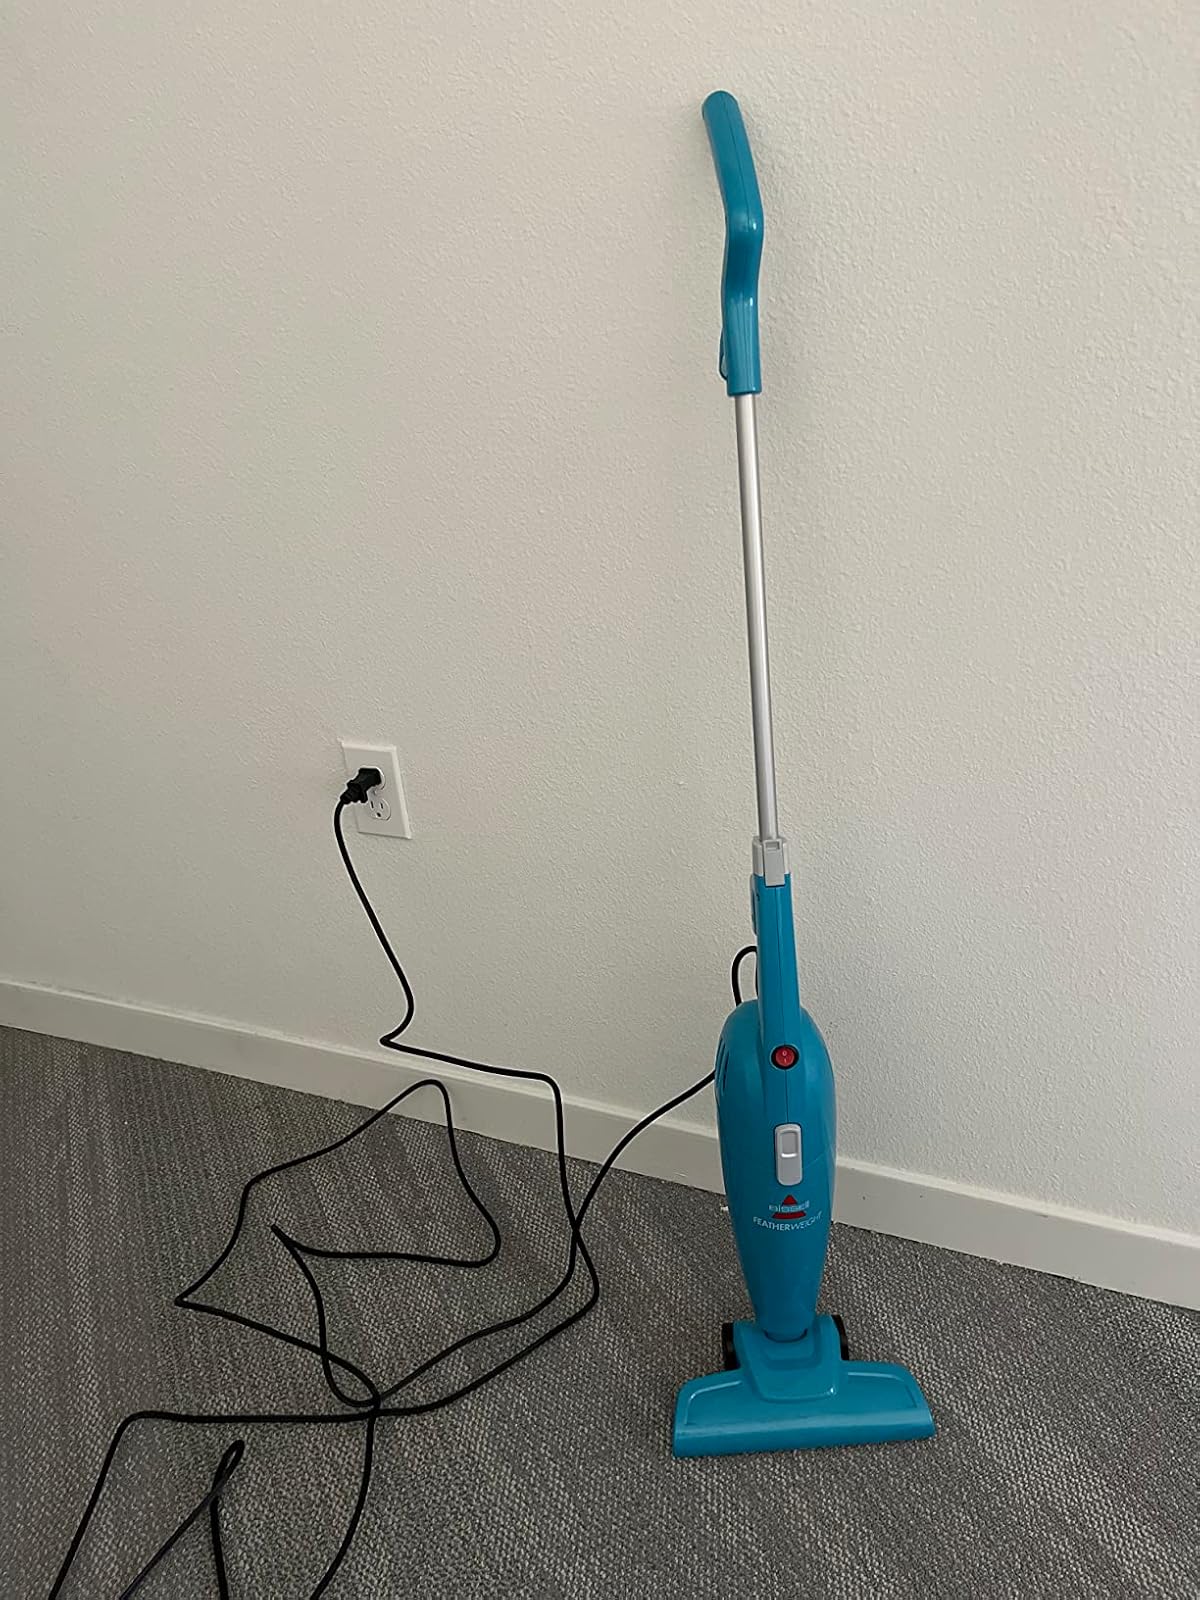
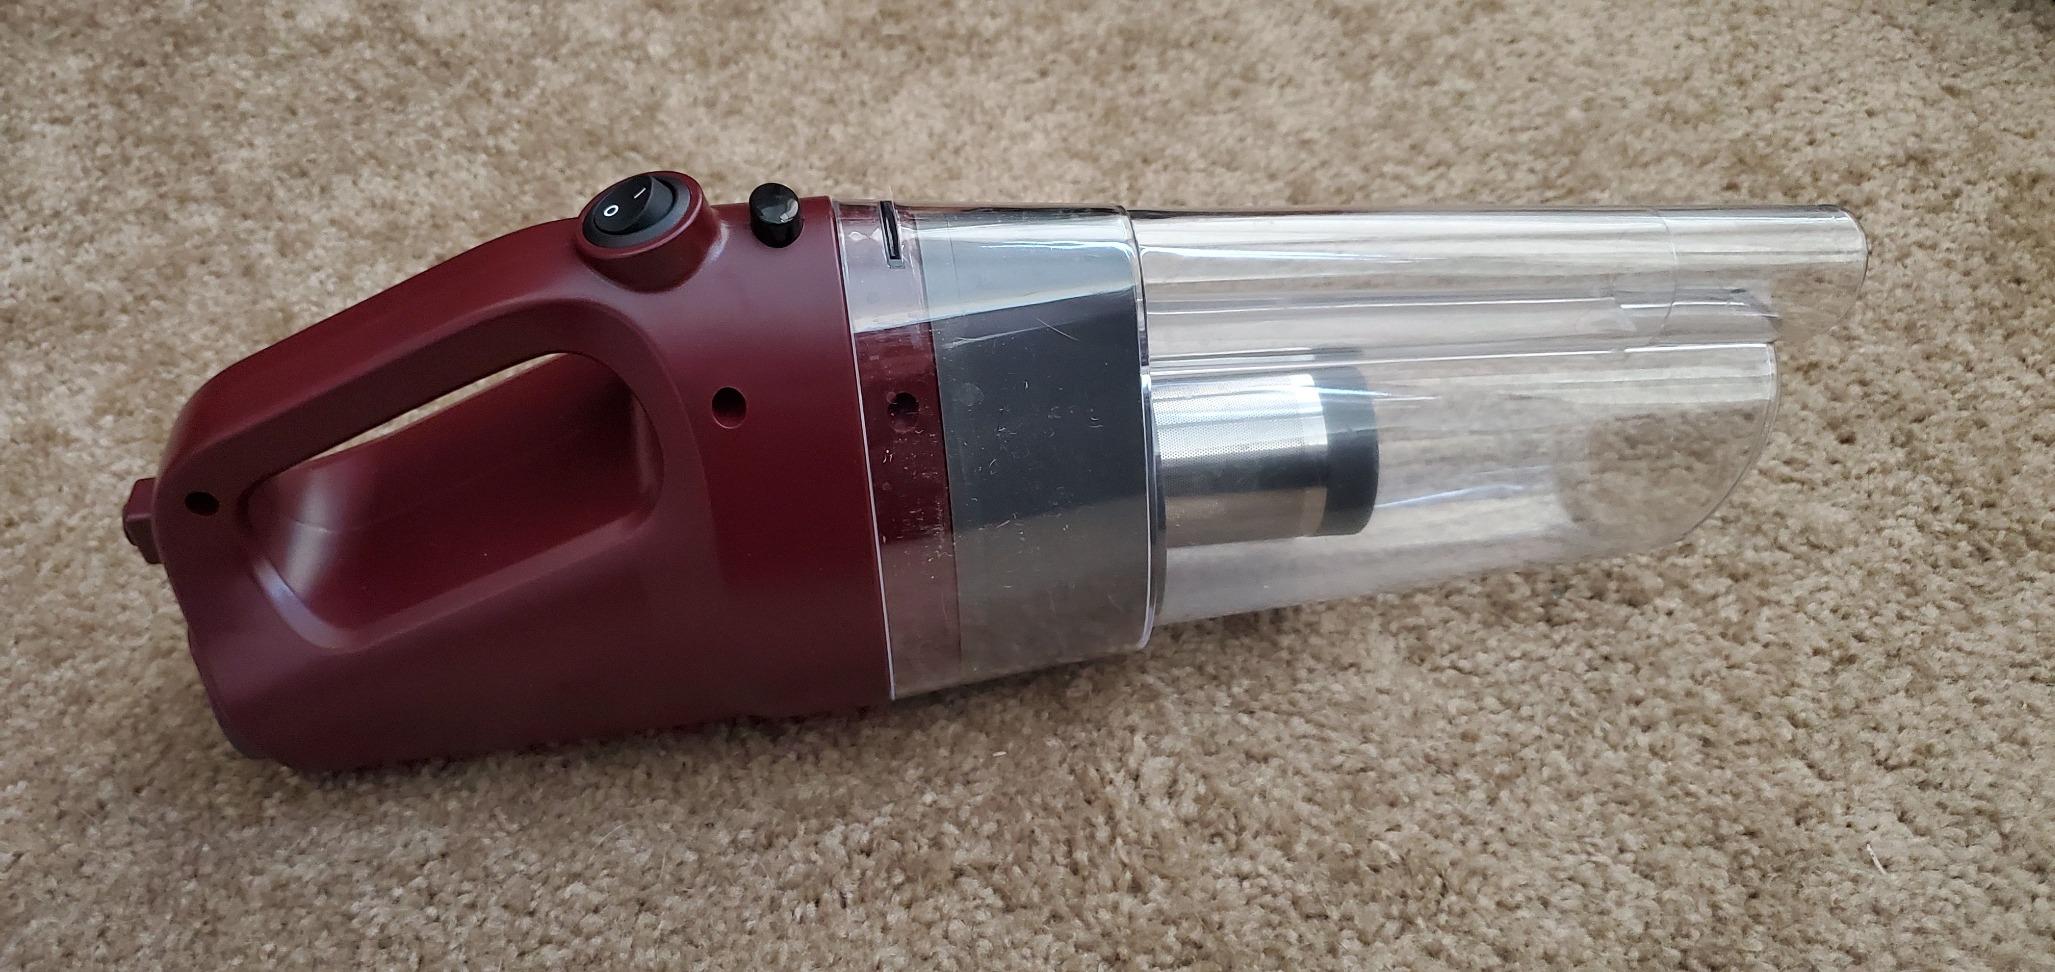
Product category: items_vacuum
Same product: no